Notary in Georgia

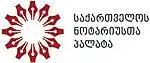
Notary Chamber of Georgia

In Georgia a notary extends state authority by means of notary and other associated acts. A document attested by the notary has indisputable probative force. 224 notaries practice in Georgia. The Minister of Justice directed that the number of notaries should not exceed 300. All practicing notaries in Georgia are registered in the Notary Chamber of Georgia.